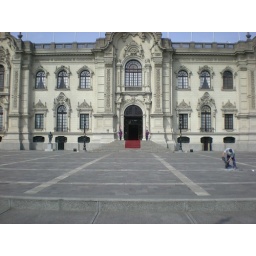
Front door of the government palace. This building is guarded by many soldiers and by army tanks.